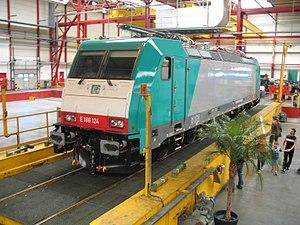
Angel Trains était l'un des principaux loueurs de matériel ferroviaire européen qui ont émergé à la suite de la privatisation de British Rail en 1993 et du trafic fret européen. Les autres principaux loueurs sont Porterbrook, Mitsui Rail Capital Europe, Siemens Dispolok et HSBC Rail.